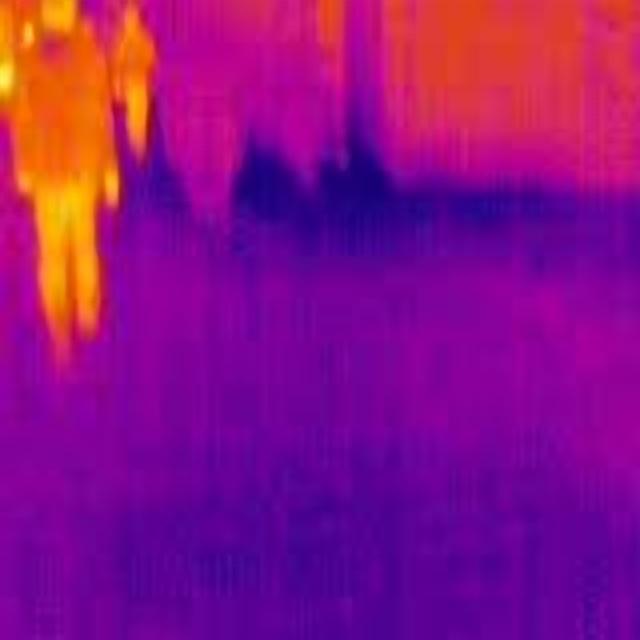
Detected objects:
label: person
label: person